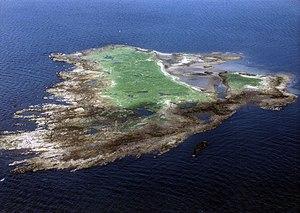
Horse Isle est un îlot rocheux d'Écosse situé dans le Firth of Clyde et faisant partie du Council area de North Ayrshire.